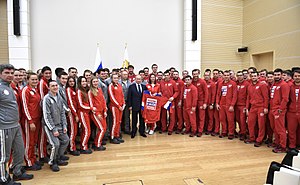
Olympisk atlet fra Rusland i 2018
Vladimir Putin møder de russiske atleter 31. januar 2018.
De olympiske atleter fra Rusland deltog ved vinter-OL 2018 i Pyeongchang i Sydkorea i perioden 9. – 25. februar 2018 med 168 deltagere i 15 sportsgrene.